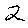
Label: 2